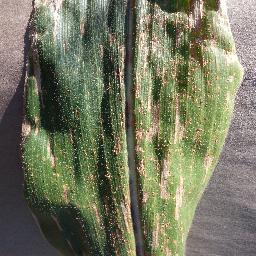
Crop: corn
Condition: (maize)_cercospora_spot_gray_spot